Chemical industry in China

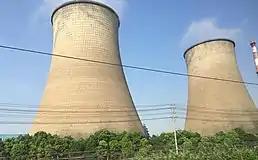

The chemical industry is central to modern China's economy. It uses special methods to alter the structure, composition or synthesis of substances to produce new products, such as steel, plastic, and ethyl. The chemical industry provides building materials for China's infrastructure, including subway, high-speed train, and highway.